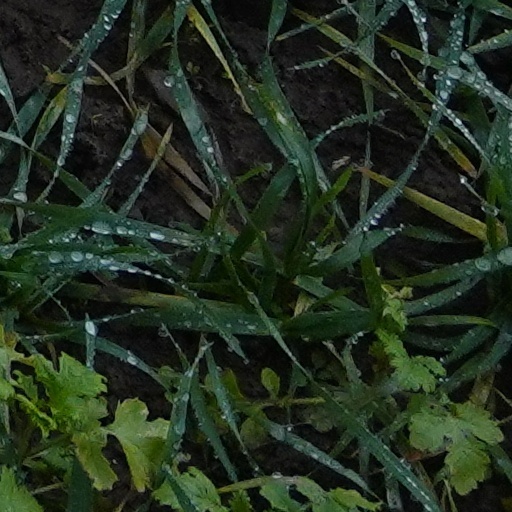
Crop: wheat